List of Romanian Navy destroyers of World War II

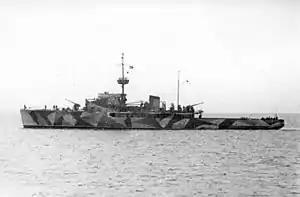
NMS "Amiral Murgescu"

Between 1938 and 1941, Romania built and commissioned one minelayer which was also fitted for use as a convoy escort, her dimensions and armament being very similar to those of American destroyer escorts, particularly the torpedo-less "Evarts"-class. Named "Amiral Murgescu", she was laid down on 1 August 1938 and launched on 14 June 1939. Her commissioning took place on 2 March 1941. Her full-load displacement amounted to 1,068 tons while her standard displacement was of 812 tons. She measured 76.9 meters in length, with a beam of 9.1 meters and a draught of 2.5 meters. She was armed with two 105 mm SK C/32 dual-purpose naval/AA guns, two Rheinmetall 37 mm guns, four Oerlikon 20 mm guns and two twin 13 mm machine guns. She was also fitted with two depth charge throwers and could carry up to 200 mines and depth charges (135 mines and 65 depth charges). Her two main guns were initially protected by gun shields, however these were removed in July 1941 in order to facilitate anti-aircraft fire. "Amiral Murgescu" had a crew of up to 135 and was powered by two Krupp diesel engines generating 1,050 horse power each, giving her a top speed of 16 knots and a range of 3,400 nautical miles. Four ships of this class were planned, but only "Amiral Murgescu" was completed.